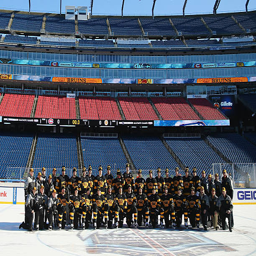
sports team pose for a team photo prior to practice .